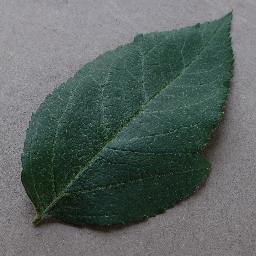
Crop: apple
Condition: healthy